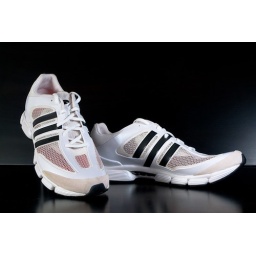
Strobist: SB-24 in DIY-softbox camera left, Olympus S-20 against white wall to the right